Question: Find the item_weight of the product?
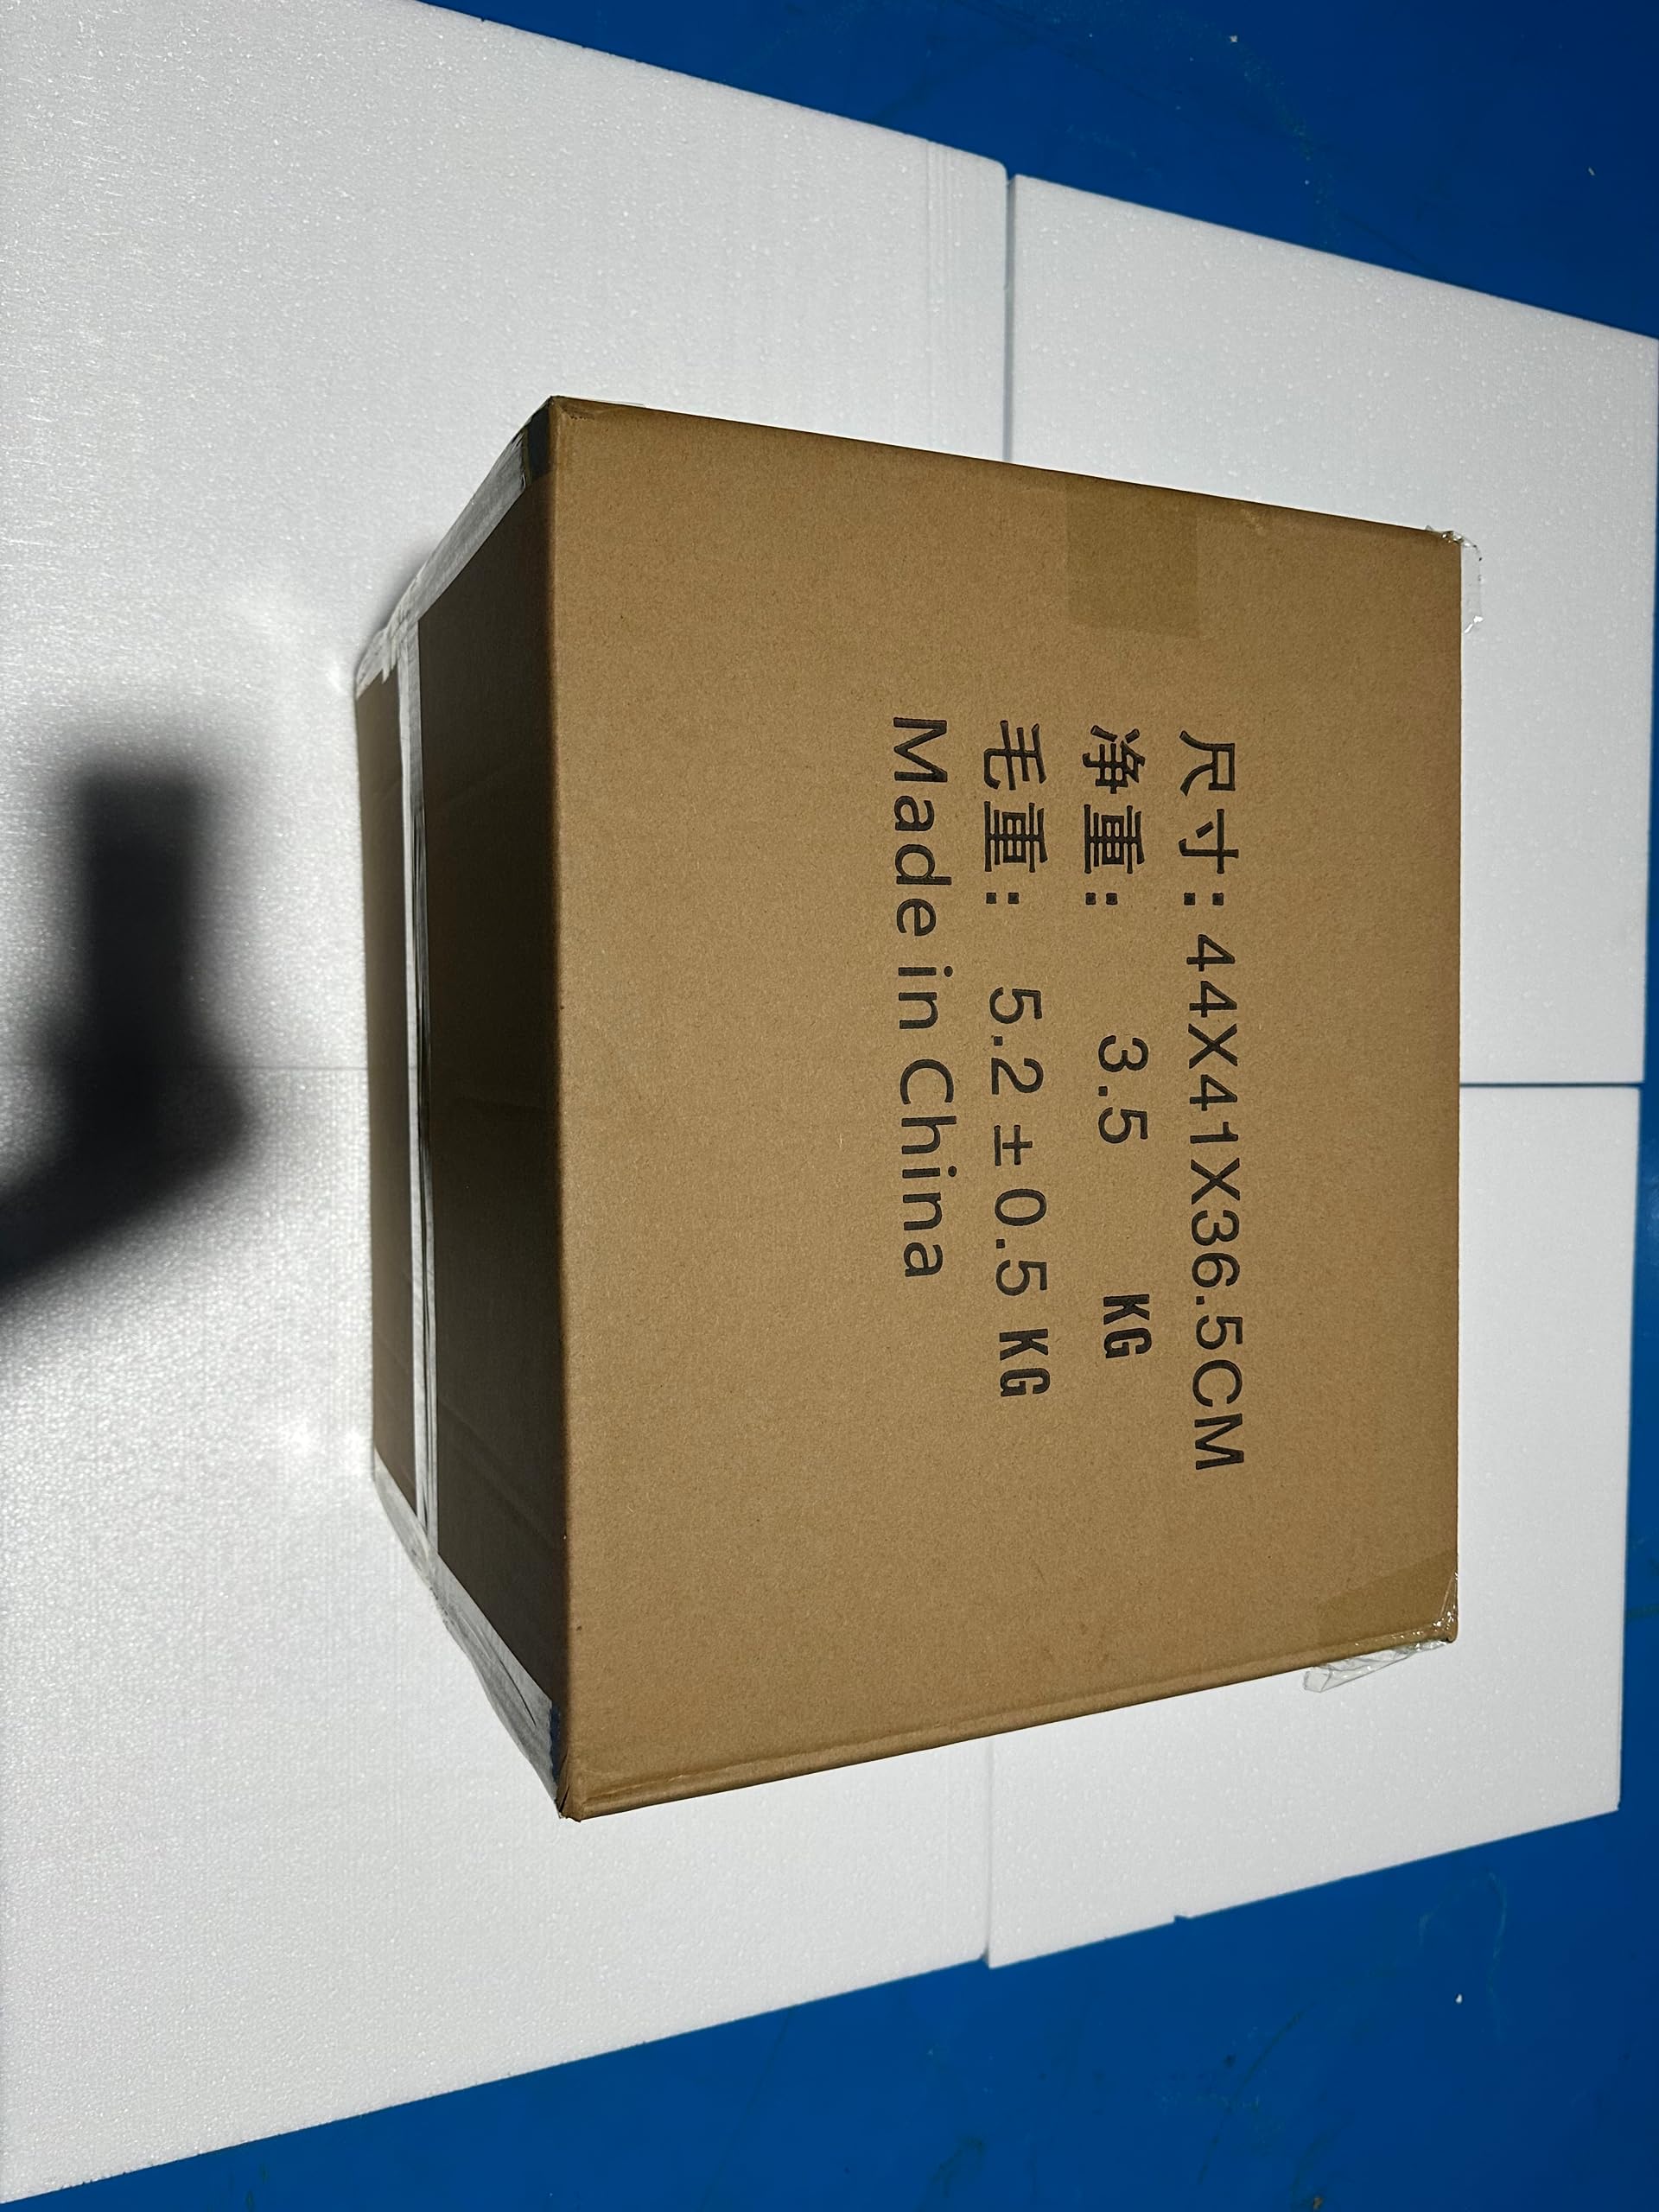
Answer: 0.5 kilogram